Samia (play)

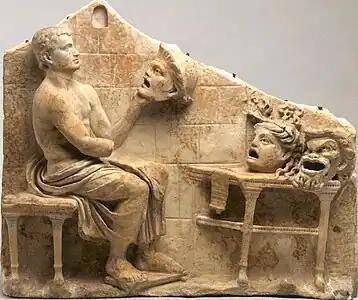

In act 4, the whole of which is in the lively trochaic tetrameter metre, Nikeratos takes pity on Chrysis: he escorts her into his house and takes a mediating role. However, like Demeas, he possesses only half the truth. He questions Moschion who informs Nikeratos that Demeas has evicted Chrysis and eagerly tries to hurry ahead the wedding plans despite the current turmoil. Demeas arrives and Moschion and Nikeratos both question him about Chrysis, they both wish for her to be returned to the house. However, Demeas’ unspoken assumption about Moschion and Chrysis having an affair causes him to become enraged yet again. Demeas then admits that he knows the child is Moschion's but again, does not mention Chrysis. This specific misunderstanding ignites a debate between the three men, with Nikeratos leaving to remove Chrysis from his house as he has been led to believe the same as Demeas. At this point Moschion admits to his seduction of Plangon to them and that the child is theirs.